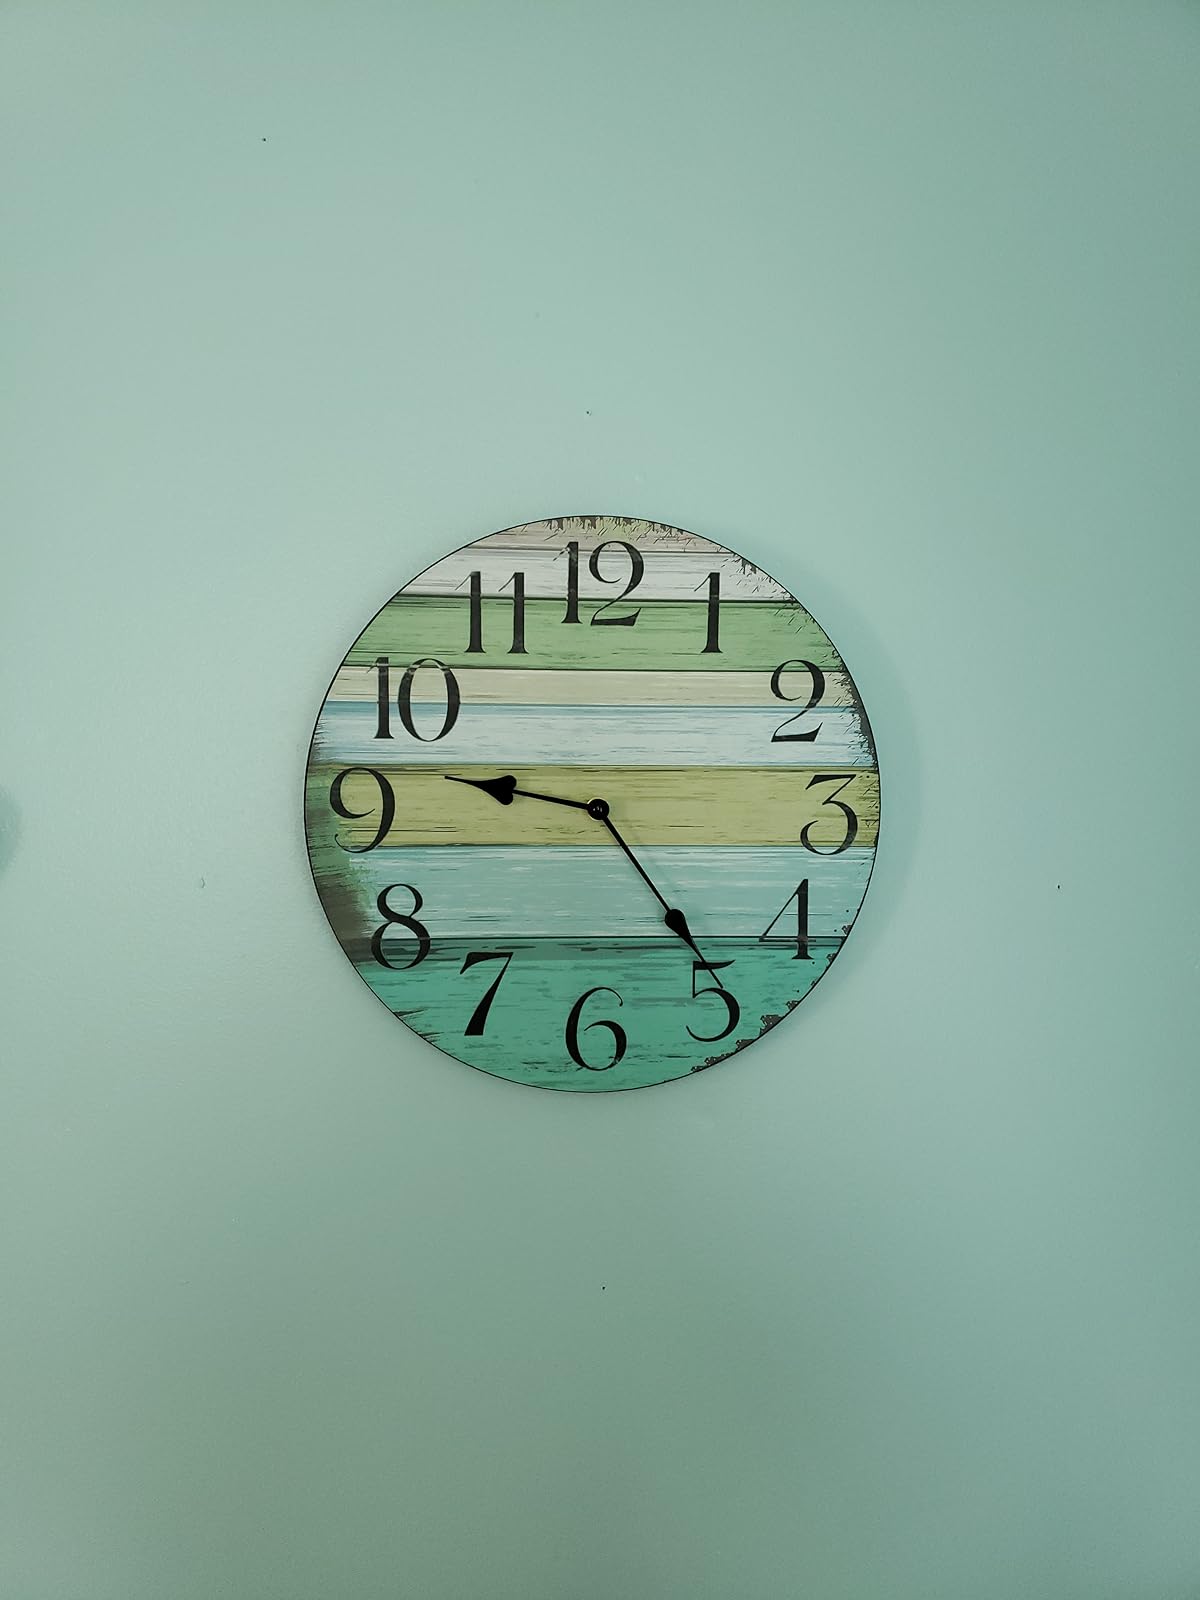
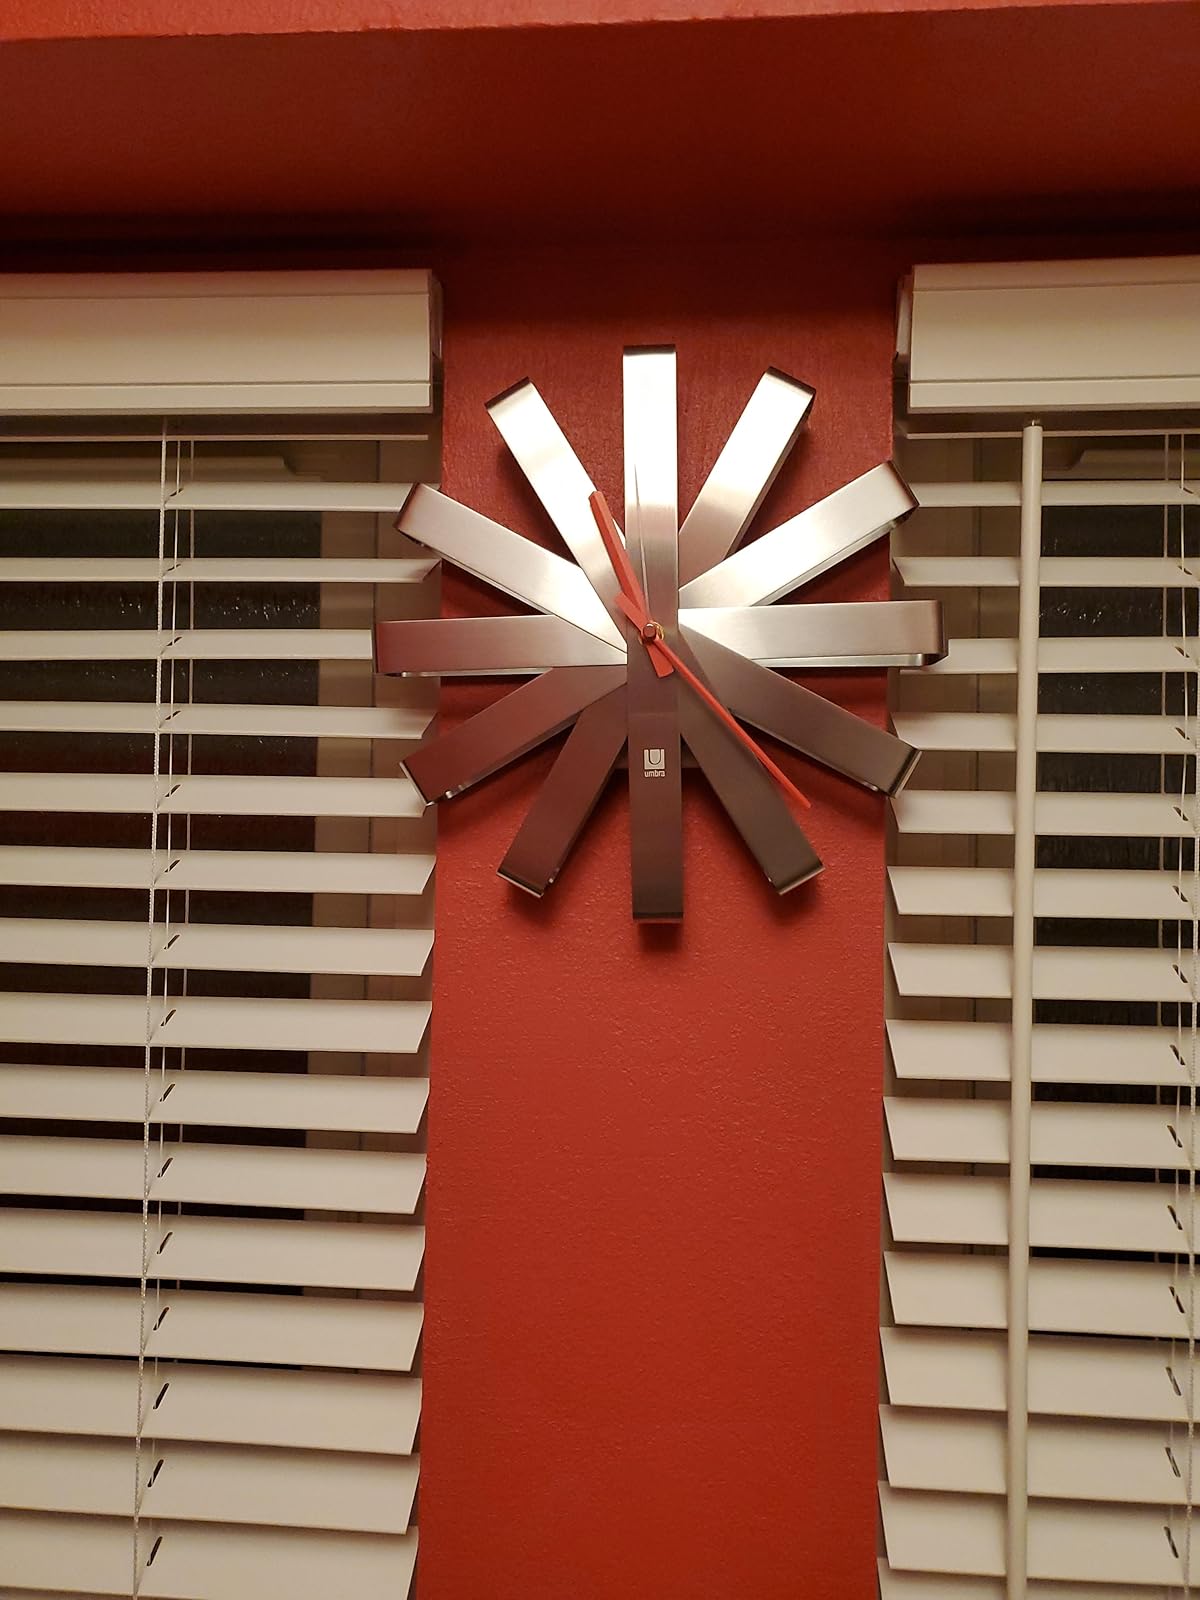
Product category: clock
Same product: no